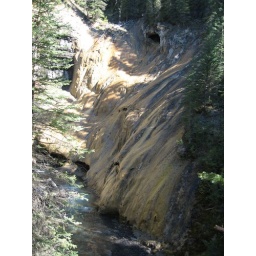
A wall of the canyon that's covered in algae and encrusted in minerals.